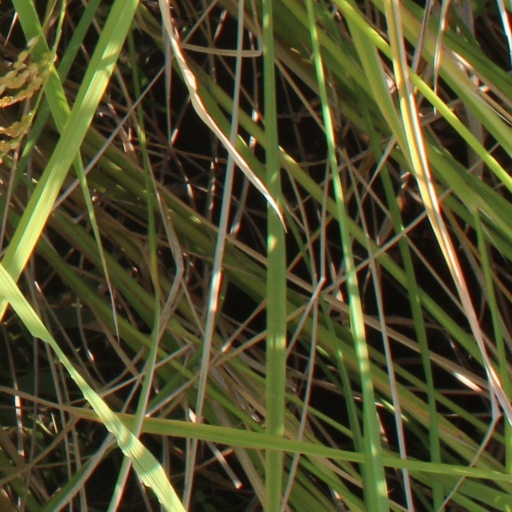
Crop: rice